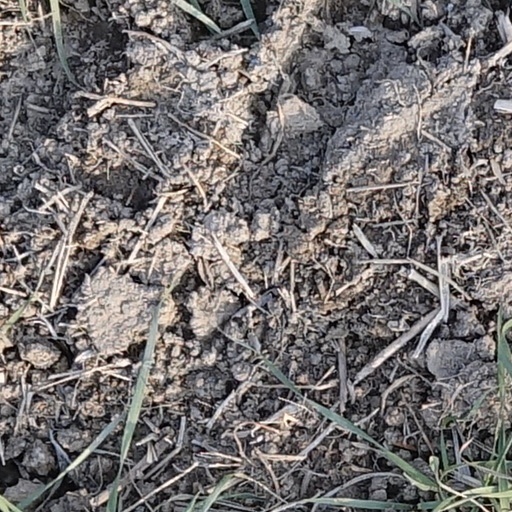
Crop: wheat